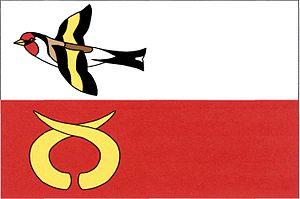
Stehelčeves est une commune du district de Kladno, dans la région de Bohême-Centrale, en Tchéquie. Sa population s'élevait à 1 029 habitants en 2020.